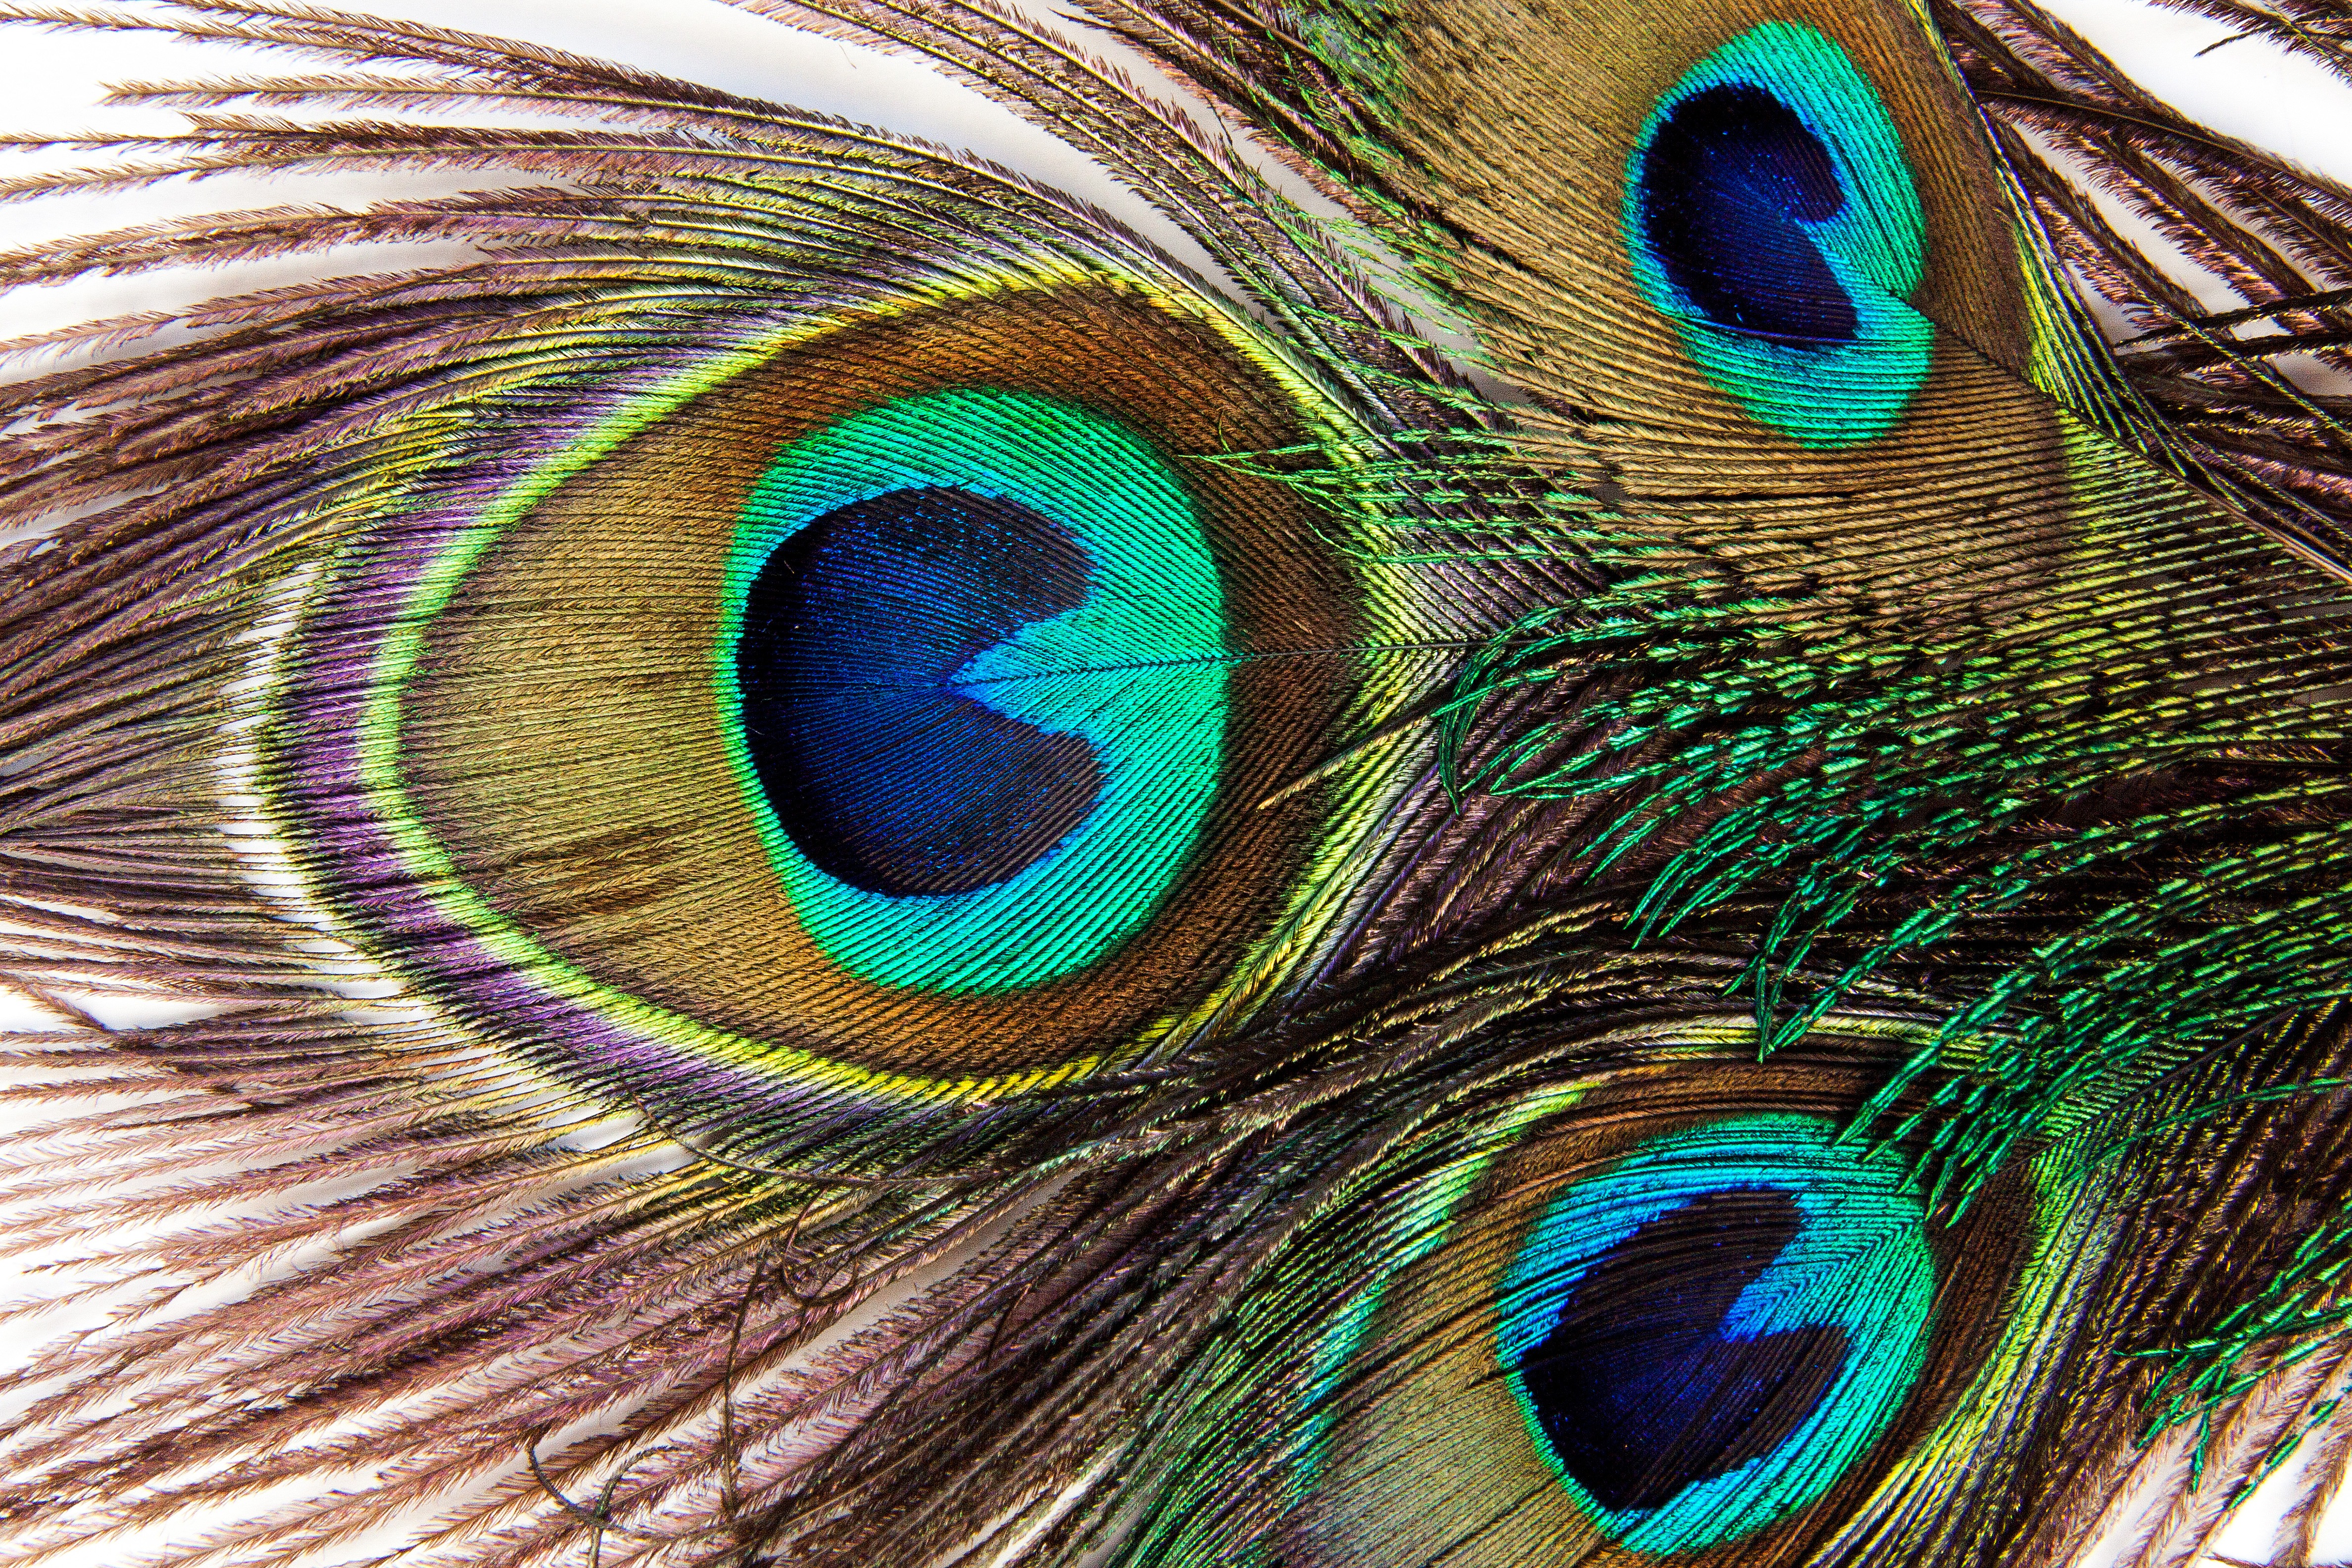
bird, structure, beak, macro, colorful, feather, fauna, material, peacock, close up, jewellery, eyes, background, vertebrate, peafowl, bright blue, pavo cristatus, greenish, dark blue, fund, peacock feather, fashion accessory, symbol of wealth, upper deck feather tail, visual ornament, four spot, vogelfedenr